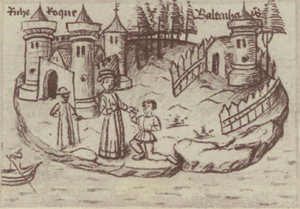
Jean de Béthencourt, né en 1360 ou 1362 au château de Grainville-la-Teinturière, en Normandie, où il est mort en 1425, est un explorateur et conquérant français qui mena en 1402 une expédition aux îles Canaries, débarquant à Lanzarote puis conquérant les îles de Fuerteventura et de Hierro, chassant les chefs locaux des Guanches, le peuple natif des îles Canaries. Béthencourt reçut le titre de seigneur des îles Canaries mais reconnut comme son suzerain le roi Henri III de Castille, qui lui avait fourni une aide durant la conquête.